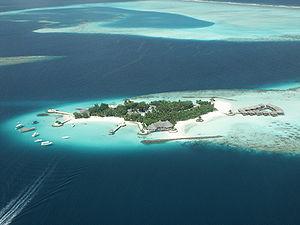
Les Maldives, en forme longue la république des Maldives, est un pays d'Asie du Sud composé de 1 199 îles, dont 202 habitées, situé au sud-ouest du sous-continent indien. Une distance de 608 km sépare Malé, la capitale, de Thiruvananthapuram, en Inde. La superficie des terres émergées est de 298 km² sur les 21 372,72 km² de superficie totale du pays, lagons inclus.
Bolifushi est une île des Maldives située dans l'atoll Malé Sud, dans la subdivision de Kaafu. Elle constitue une des îles-hôtel des Maldives depuis1982, accueillant le Jumeirah Vittaveli Resort. Le nom de l'île signifie « île des coquillages », datant sans doute de l'époque où des coquillages étaient utilisés comme monnaie.